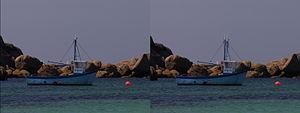
Un exemple montrant comment une personne ayant un strabisme non corrigé voit le monde (à droite), comparé à ce que verrait une personne normale (à gauche). Ici, seul l'effet de la diplopie (vision double) est montré. Notez que la vision double est généralement perçue seulement dans une petite région au centre du champ de vision.
Le strabisme, ou syndrome de strabisme pour les scientifiques est un défaut de parallélisme des axes visuels. C’est un syndrome neurosensoriel complexe. Le strabisme perturbe la correspondance sensorielle et motrice des deux yeux. On notera que dans le langage courant, le terme « loucher » s'applique à un défaut de parallélisme convergent.